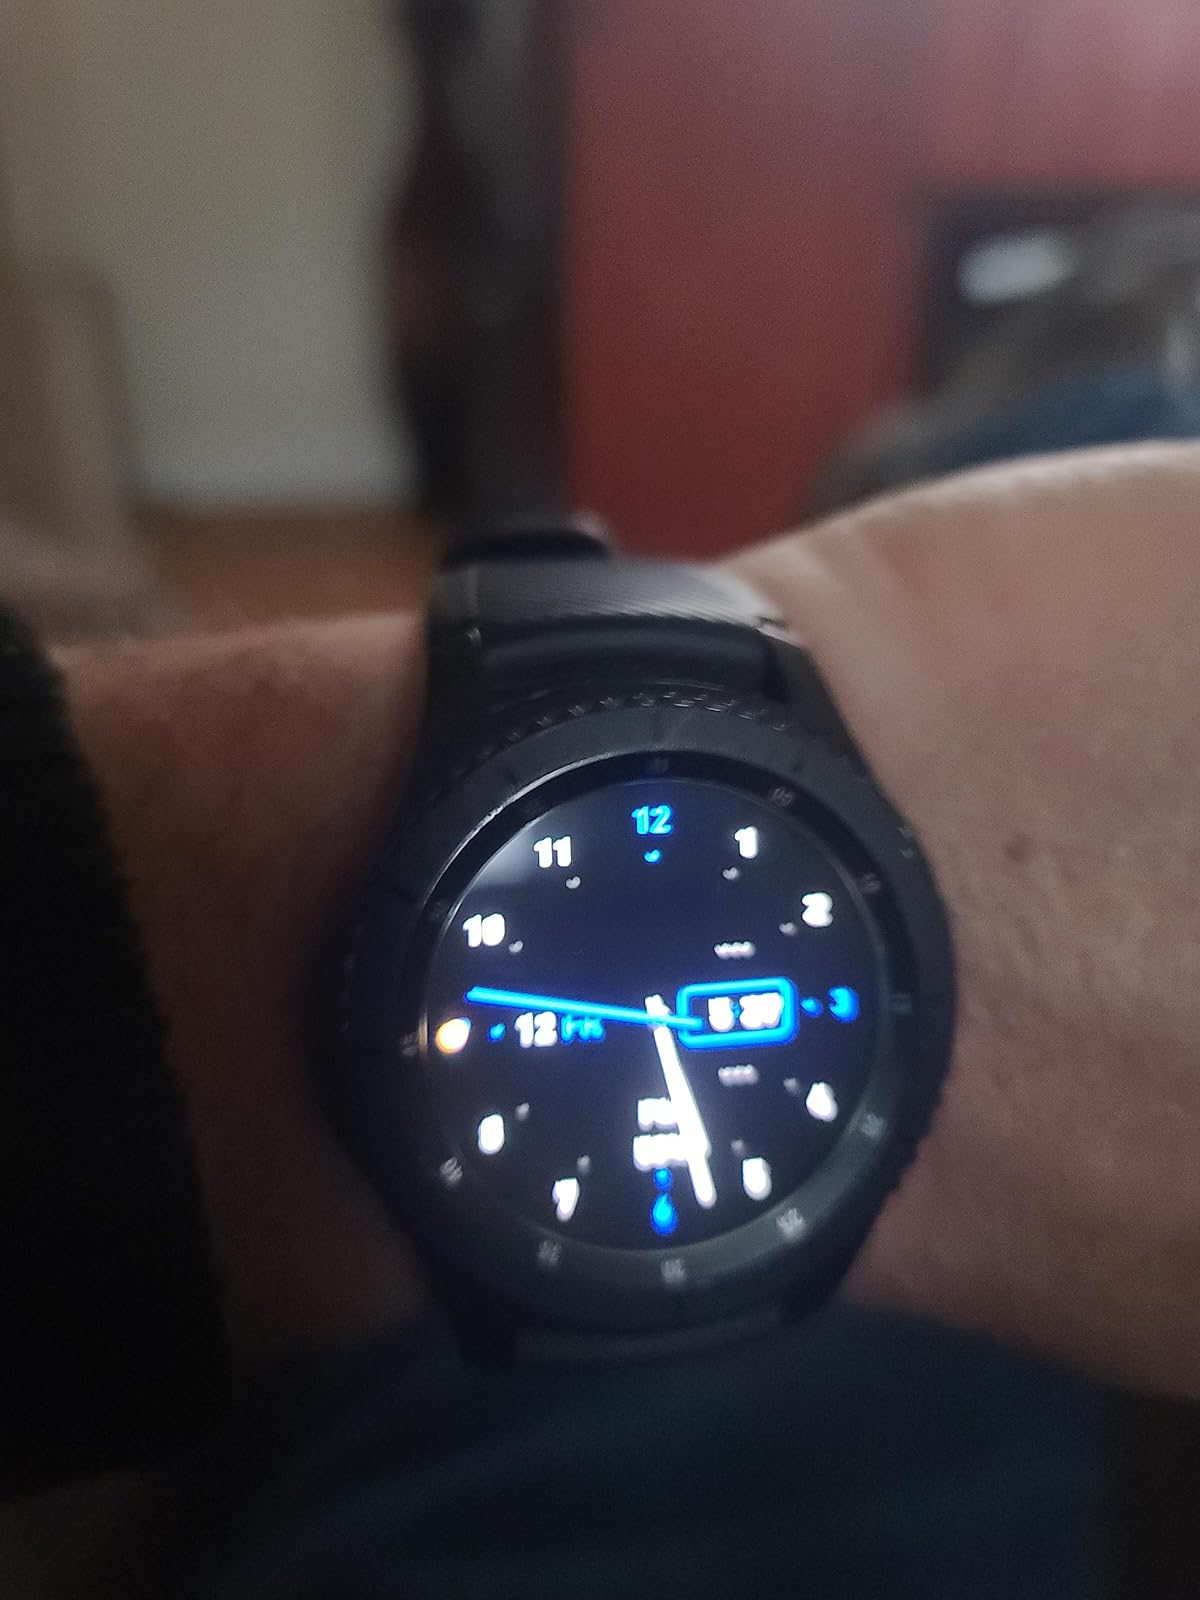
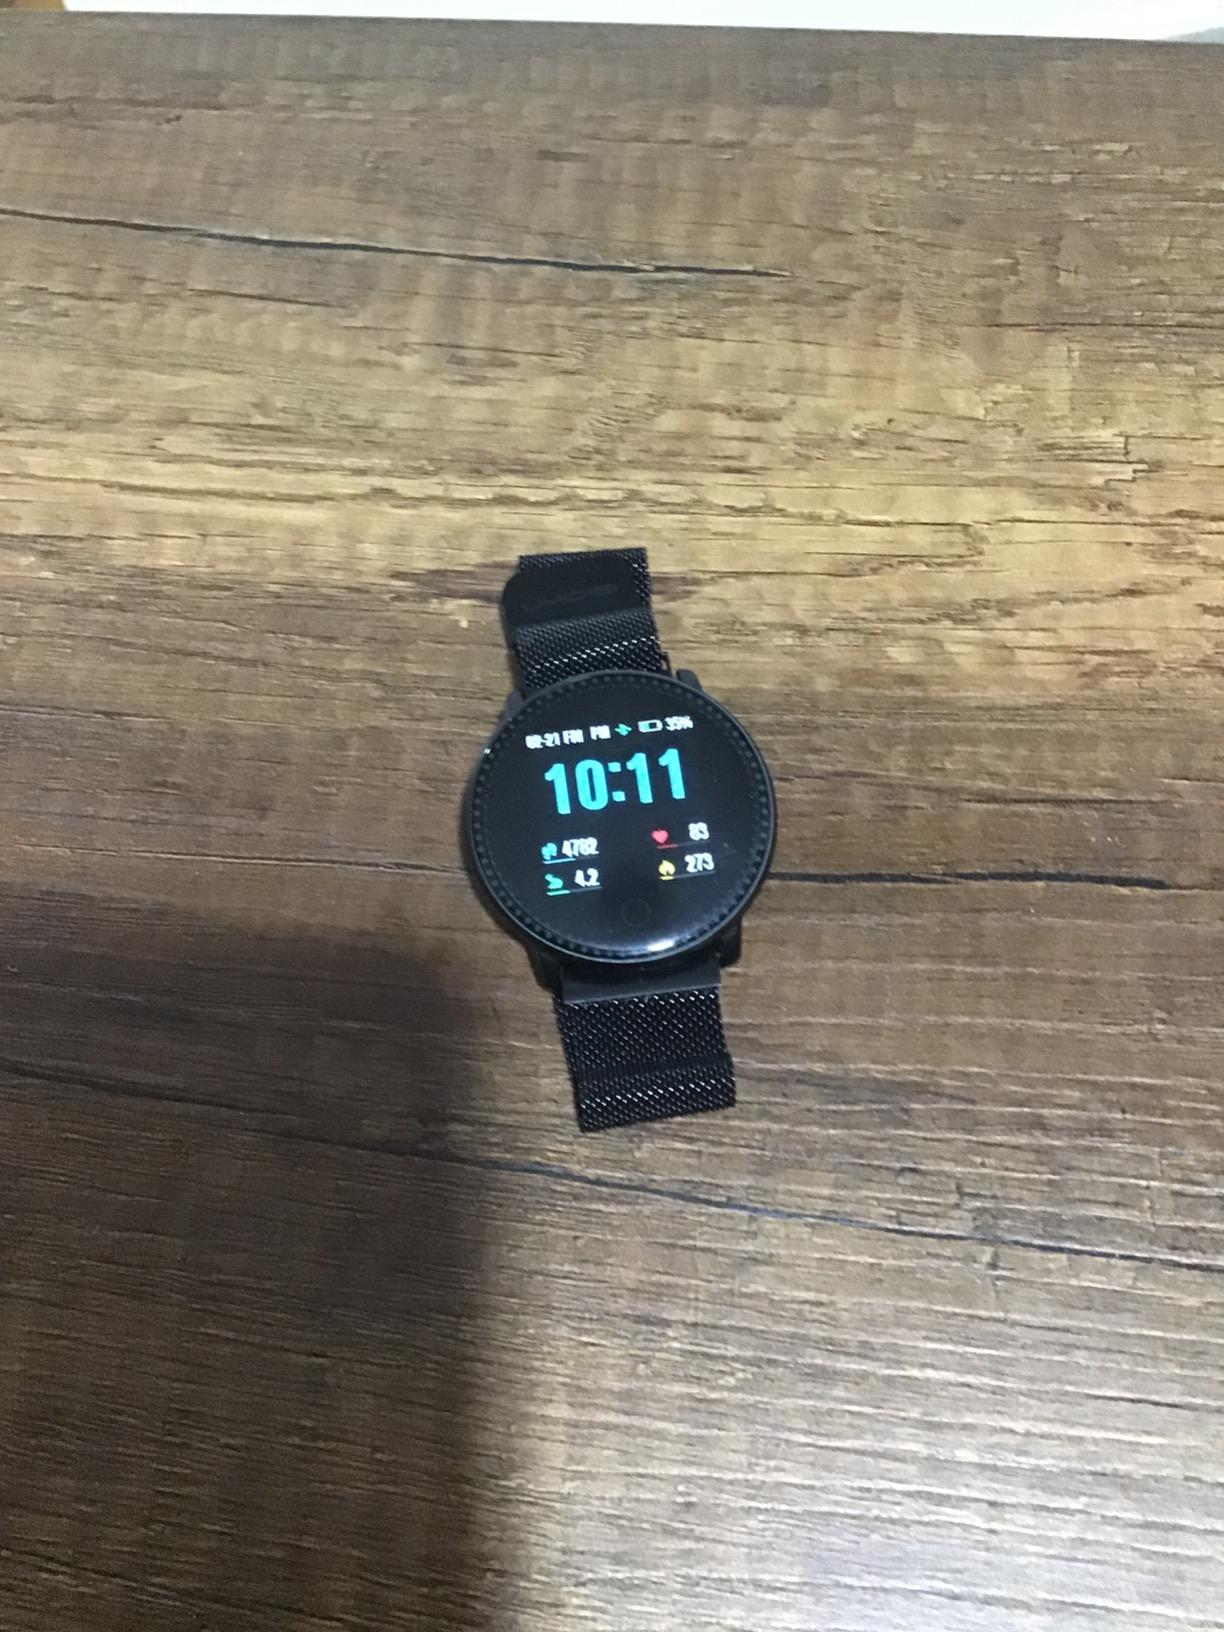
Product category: smartwatch
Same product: no